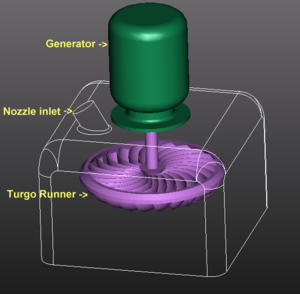
La turbine Turgo est une turbine hydraulique à action conçue pour des hauteurs de chute moyennes. Le rendement énergétique des turbines Turgo atteint 87 %. En laboratoire, il peut avoisiner 90 %.